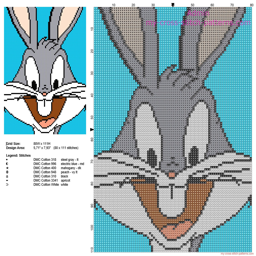
cartoon character in a light blue tile free cross stitch pattern